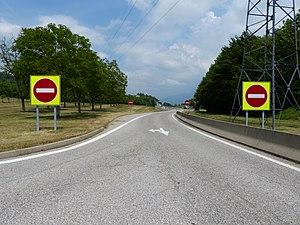
Panneaux B1j au bord de la bretelle d'entrée de l'aire de St-Sauveur, A49, Saint-Sauveur, Isère, France.
Le panneau de signalisation routière, constitué d’un disque à fond rouge barré d’un rectangle blanc horizontal, et borduré d’un listel blanc, codé B1 en France, signifie « accès interdit ». Placé au début des chaussées, il indique que les véhicules ne peuvent pas accéder à la zone par le passage concerné. Il est complété en 2015 par un panneau d'accès interdit sur fond jaune vif destiné à être implanté sur les bretelles de sortie des routes à chaussées séparées afin de lutter plus efficacement contre les prises à contresens.
La circulation à contresens désigne le fait de circuler sur une voie/route dans le sens contraire de celui qui est imposé par la loi aux véhicules ordinaires.